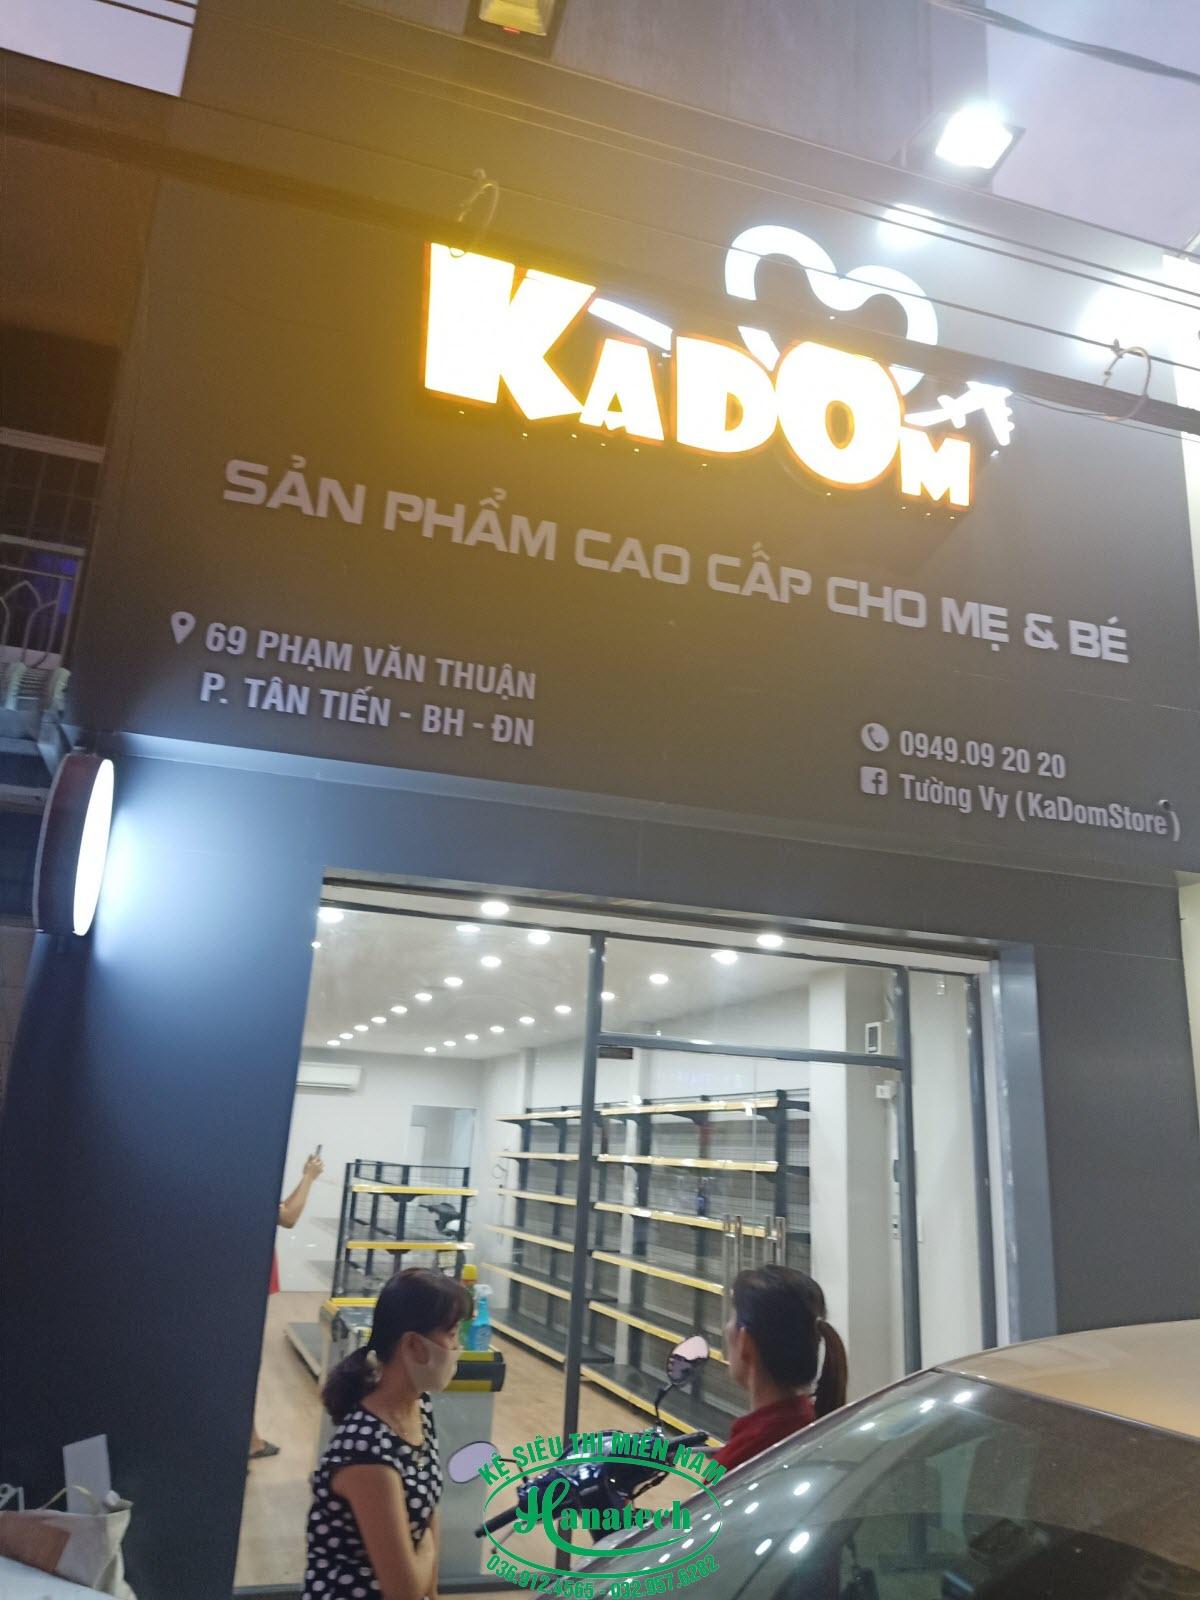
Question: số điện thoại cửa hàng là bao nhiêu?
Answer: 0949092020